Pierre Rossier

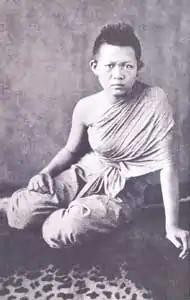
"Portrait of a Siamese woman", c. 1861. Albumen silver print.

In 1861, Rossier was in Siam, where he assisted the French zoologist Firmin Bocourt by taking ethnographic portraits for the latter's scientific expedition of 1861–1862, and in 1863, "Negretti and Zambra" issued a series of 30 stereographic portraits and landscapes taken in Siam that are almost certainly the work of Rossier. In February 1862, Rossier was again in Shanghai, where he sold his cameras and other photographic equipment before embarking for Europe. During his time in Asia it is possible that Rossier photographed in India; "Negretti and Zambra" issued a series of views of India at about the same time as Rossier's China views.